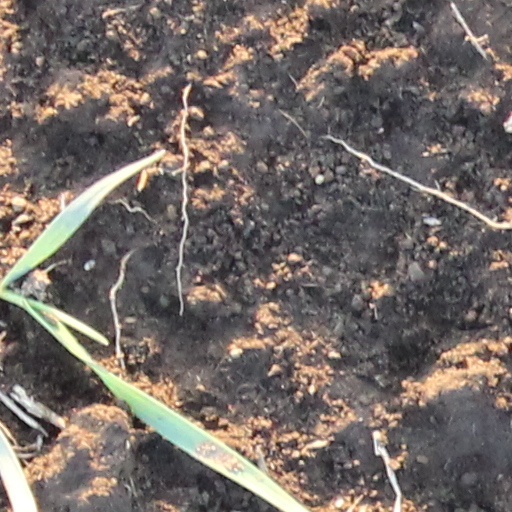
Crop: wheat